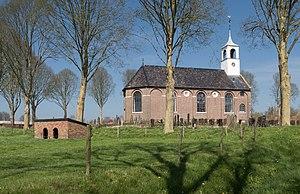
Sondel est un village de la commune néerlandaise de De Fryske Marren, situé dans la province de Frise.